Shawnee

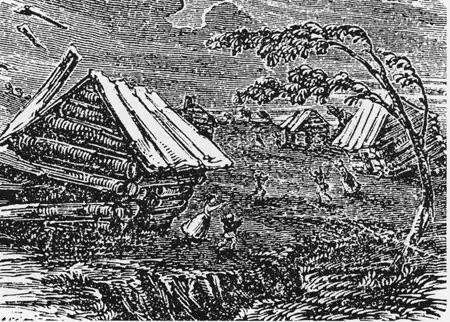
The New Madrid earthquake was interpreted by the Muscogee as a reason to support the Shawnee resistance.

The Muscogee who joined Tecumseh's confederation were known as the Red Sticks. They were the more conservative and traditional part of the people, as their communities in the Upper Towns were more isolated from European-American settlements. They did not want to assimilate. The Red Sticks rose in resisting the Lower Creek, and the bands became involved in civil war, known as the Creek War. This became part of the War of 1812 when open conflict broke out between American soldiers and the Red Sticks of the Creek.